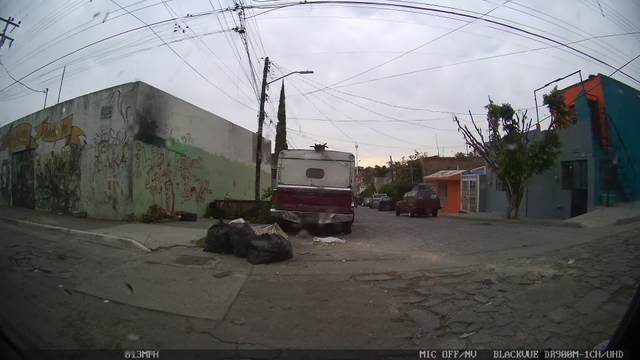
Region: Mexico
Coordinates: 20.728, -103.324